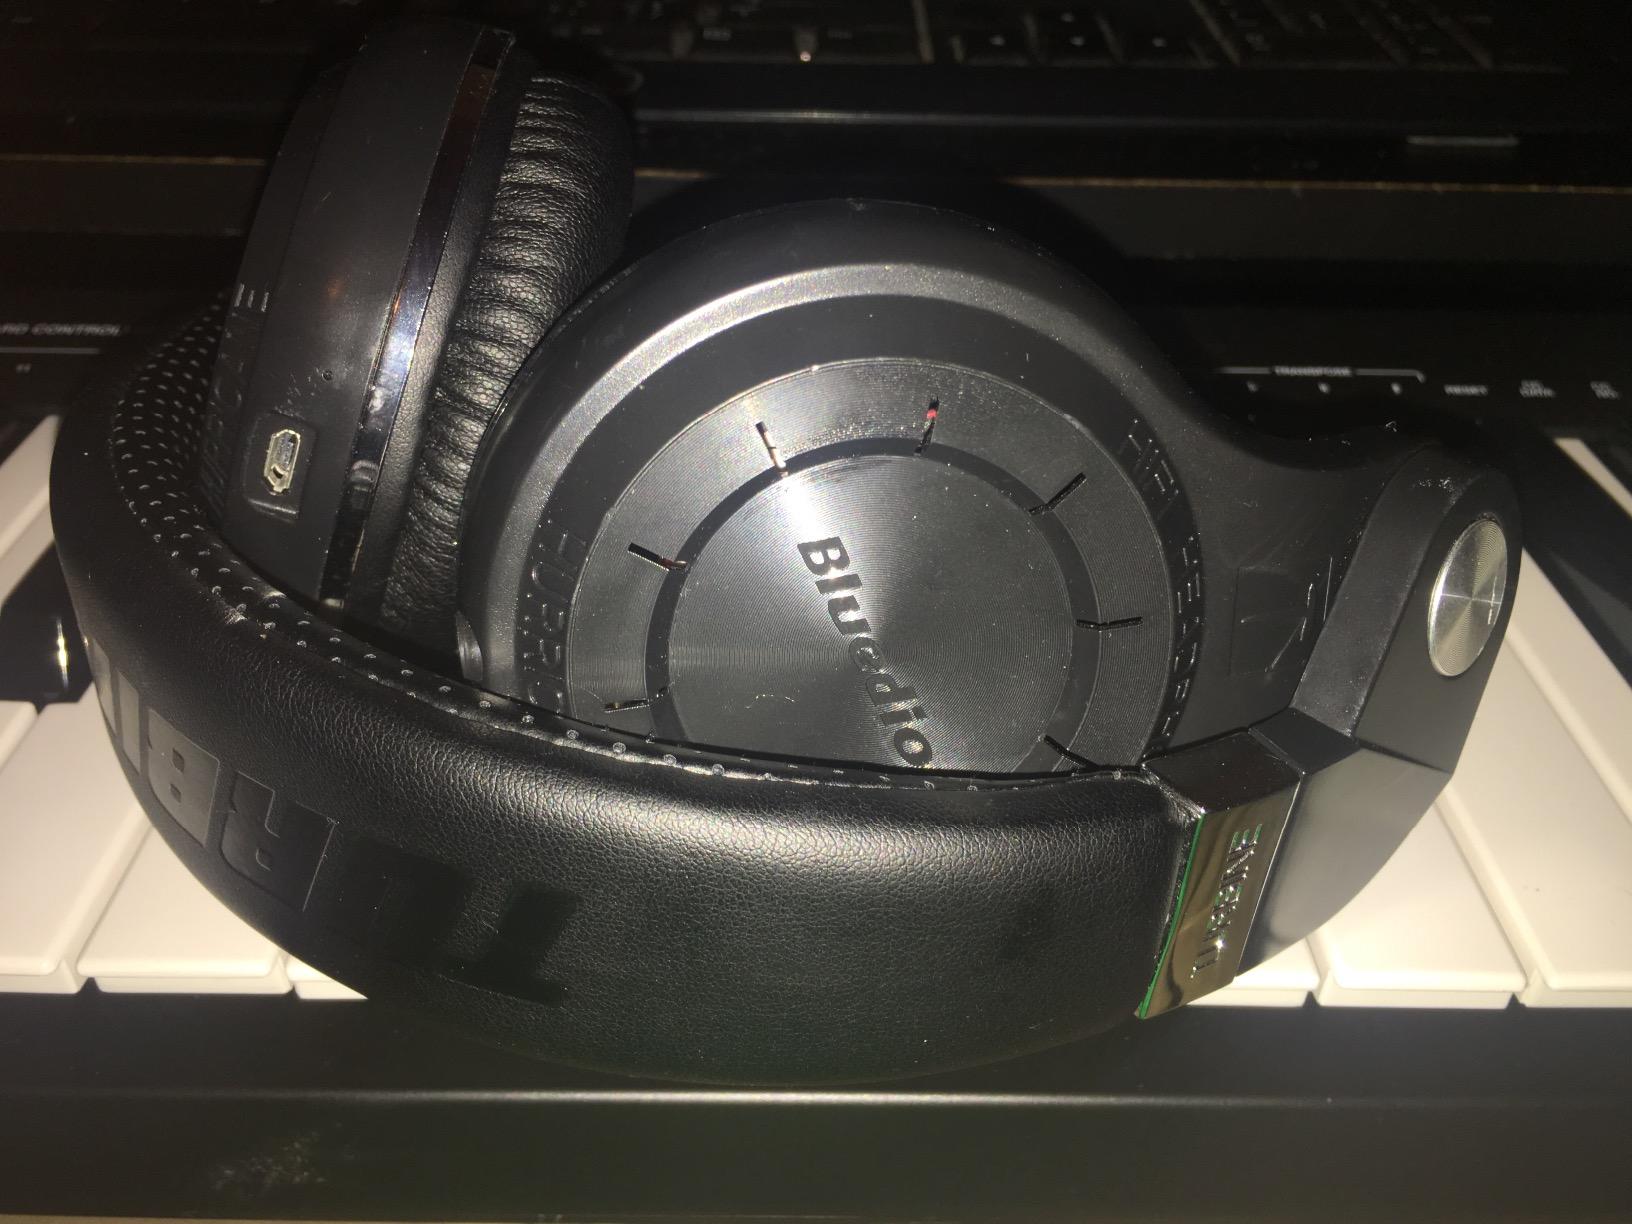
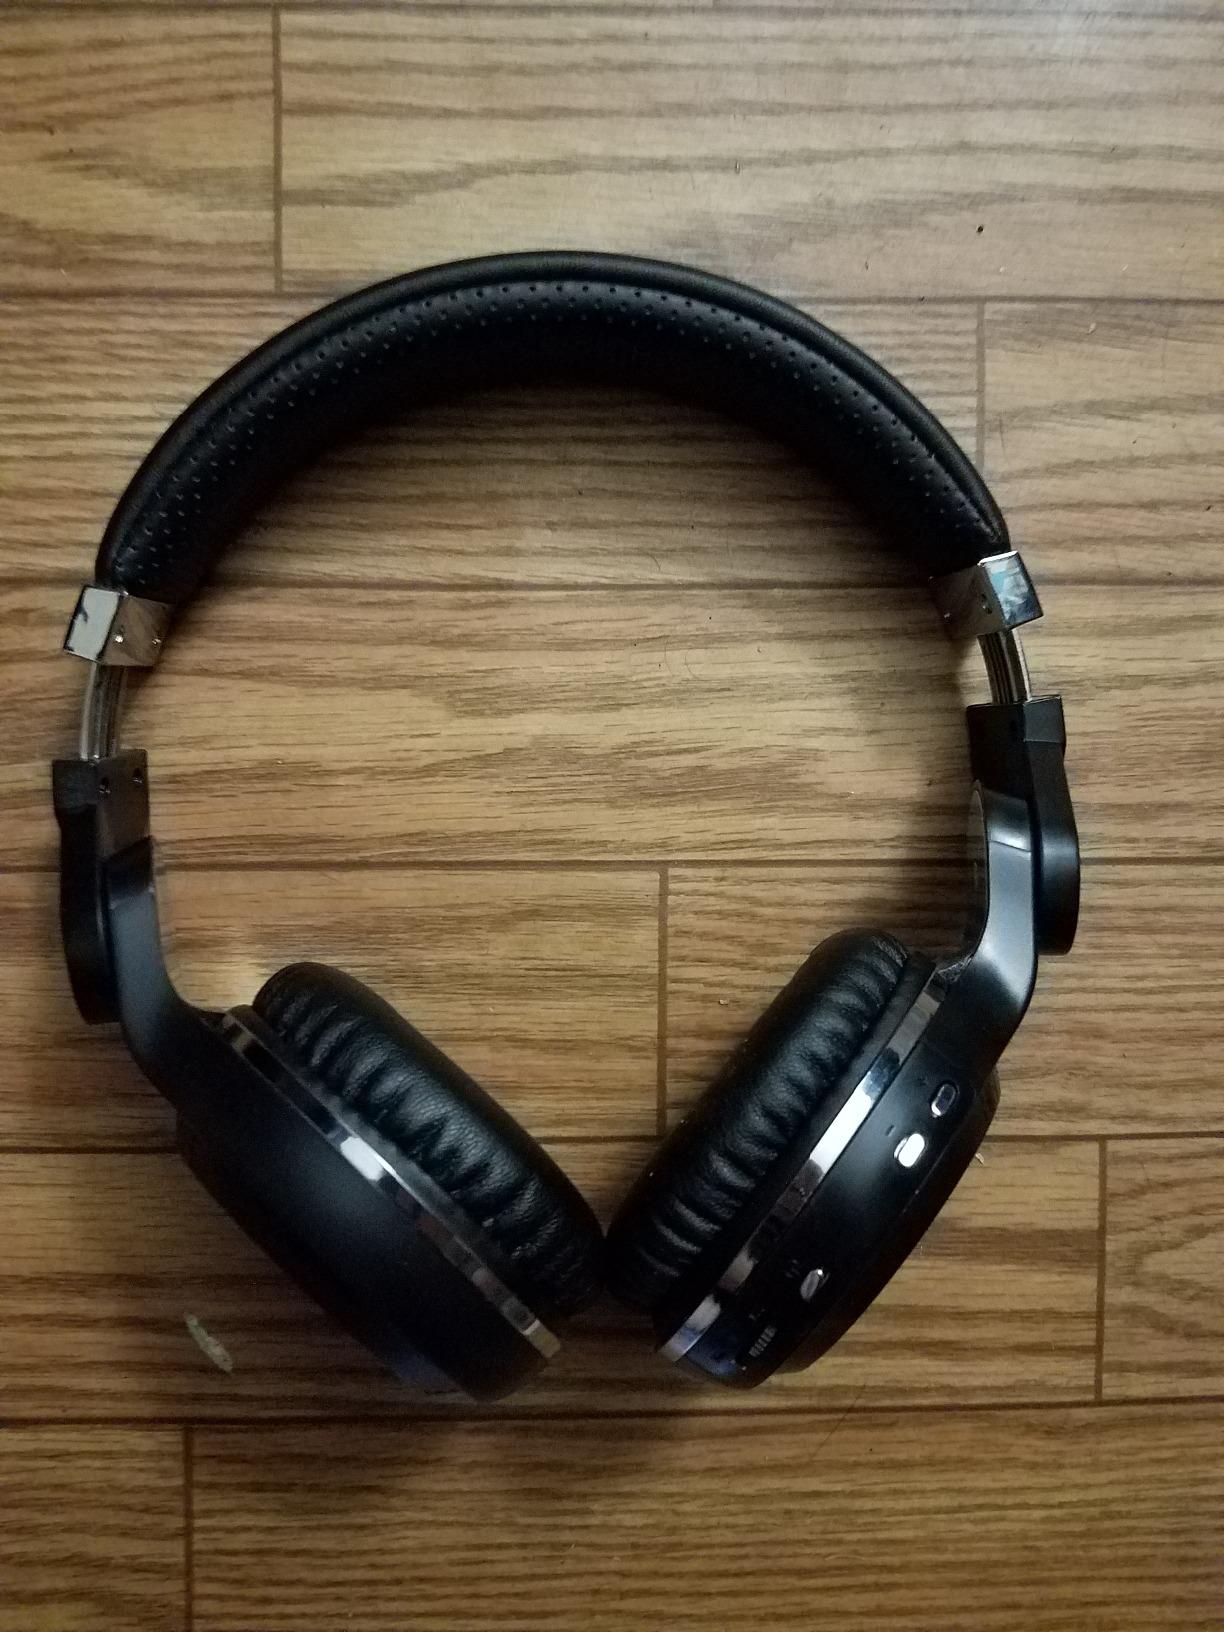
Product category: headphones
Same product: yes